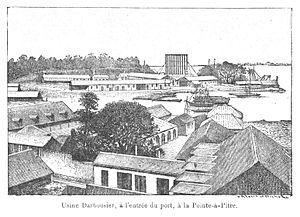
L'usine sucrière Darboussier est une ancienne usine sucrière sur la commune de Pointe-à-Pitre, en Guadeloupe. Elle est située en bord de baie du port de Pointe-à-Pitre. Son nom vient de son emplacement où se trouvait l'habitation d'un commerçant français, Jean Darboussier. Abandonnée et partiellement détruite, un centre culturel sur la mémoire de l'esclavage, le Mémorial ACTe, est construit sur le site.
Le Mémorial ACTe ou « Centre caribéen d'expressions et de mémoire de la Traite et de l'Esclavage » est un mémorial. Il est situé dans la rade du port de Pointe-à-Pitre, en Guadeloupe, sur le site de l'ancienne usine sucrière Darboussier.